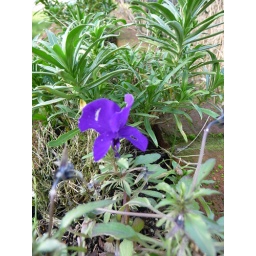
My little blue pansy still in flower despite the winter weather.